Nathalie Cabrol

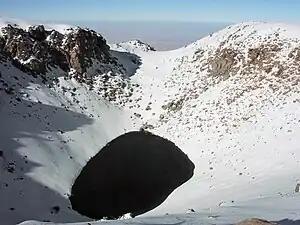
Licancabur Lake in 2004

Nathalie A. Cabrol (born August 30, 1963 ) is a French American astrobiologist specializing in planetary science. Cabrol studies ancient lakes on Mars, and undertakes high-altitude scientific expeditions in the Central Andes of Chile as the principal investigator of the "High Lakes Project" funded by the NASA Astrobiology Institute (NAI). There, with her team, she documents life's adaptation to extreme environments, the effect of rapid climate change on lake ecosystems and habitats, its geobiological signatures, and relevance to planetary exploration.